Algeria–United States relations

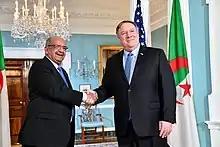
Secretary of State Mike Pompeo with Algerian Foreign Minister Abdelkader Messahel in January 2019

Algerian leaders have visited the United States a total of seven times. The first visit took place on October 14–15, 1962 when Prime Minister Ben Bella stopped by Washington D.C. President Boumediene privately visited Washington and met with Nixon on April 11, 1974. President Chedli Bendjedid came for a State Visit from April 16–22, 1985. President Abdelaziz Bouteflika visited July 11–14, 2001, November 5, 2001, and June 9–10, 2004. Prime Minister Abdelmalek Sellal attended the U.S.-Africa Leaders Summit on August 5–6, 2016. In December 2022, former Prime Minister Aymen Benabderrahmane attended the 2022 U.S - Africa summit.